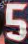
Number: 5